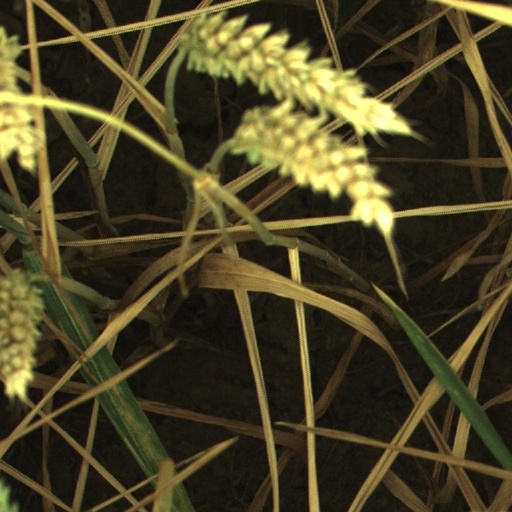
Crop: wheat